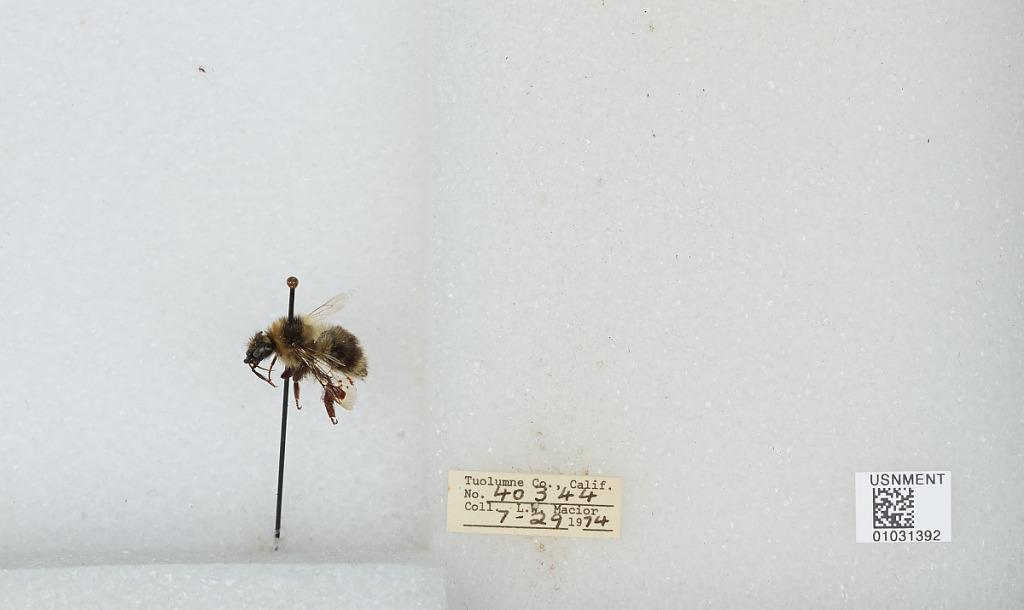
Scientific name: Bombus (Cullumanobombus) rufocinctus Cresson
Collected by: L. Macior
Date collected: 1974-7-29
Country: United States
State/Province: California
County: Tuolumne
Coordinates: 38.02, -119.93